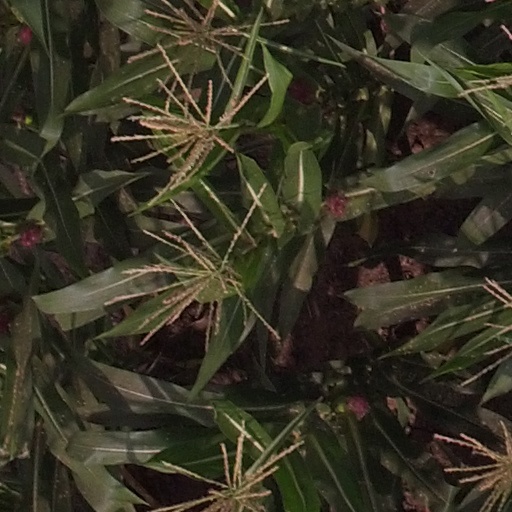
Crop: maize; corn